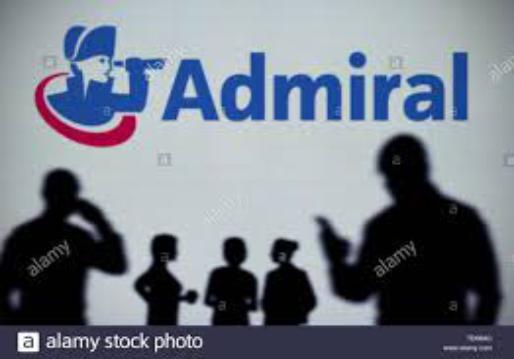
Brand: Admiral
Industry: Clothes